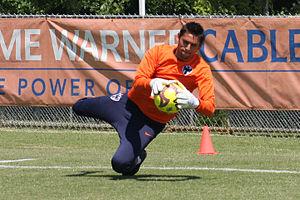
Jonathan Emmanuel Orozco est un footballeur international mexicain né le 12 mai 1986 à Monterrey. Actuellement avec le Santos Laguna, dans le Championnat du Mexique, il évolue au poste de gardien de but.